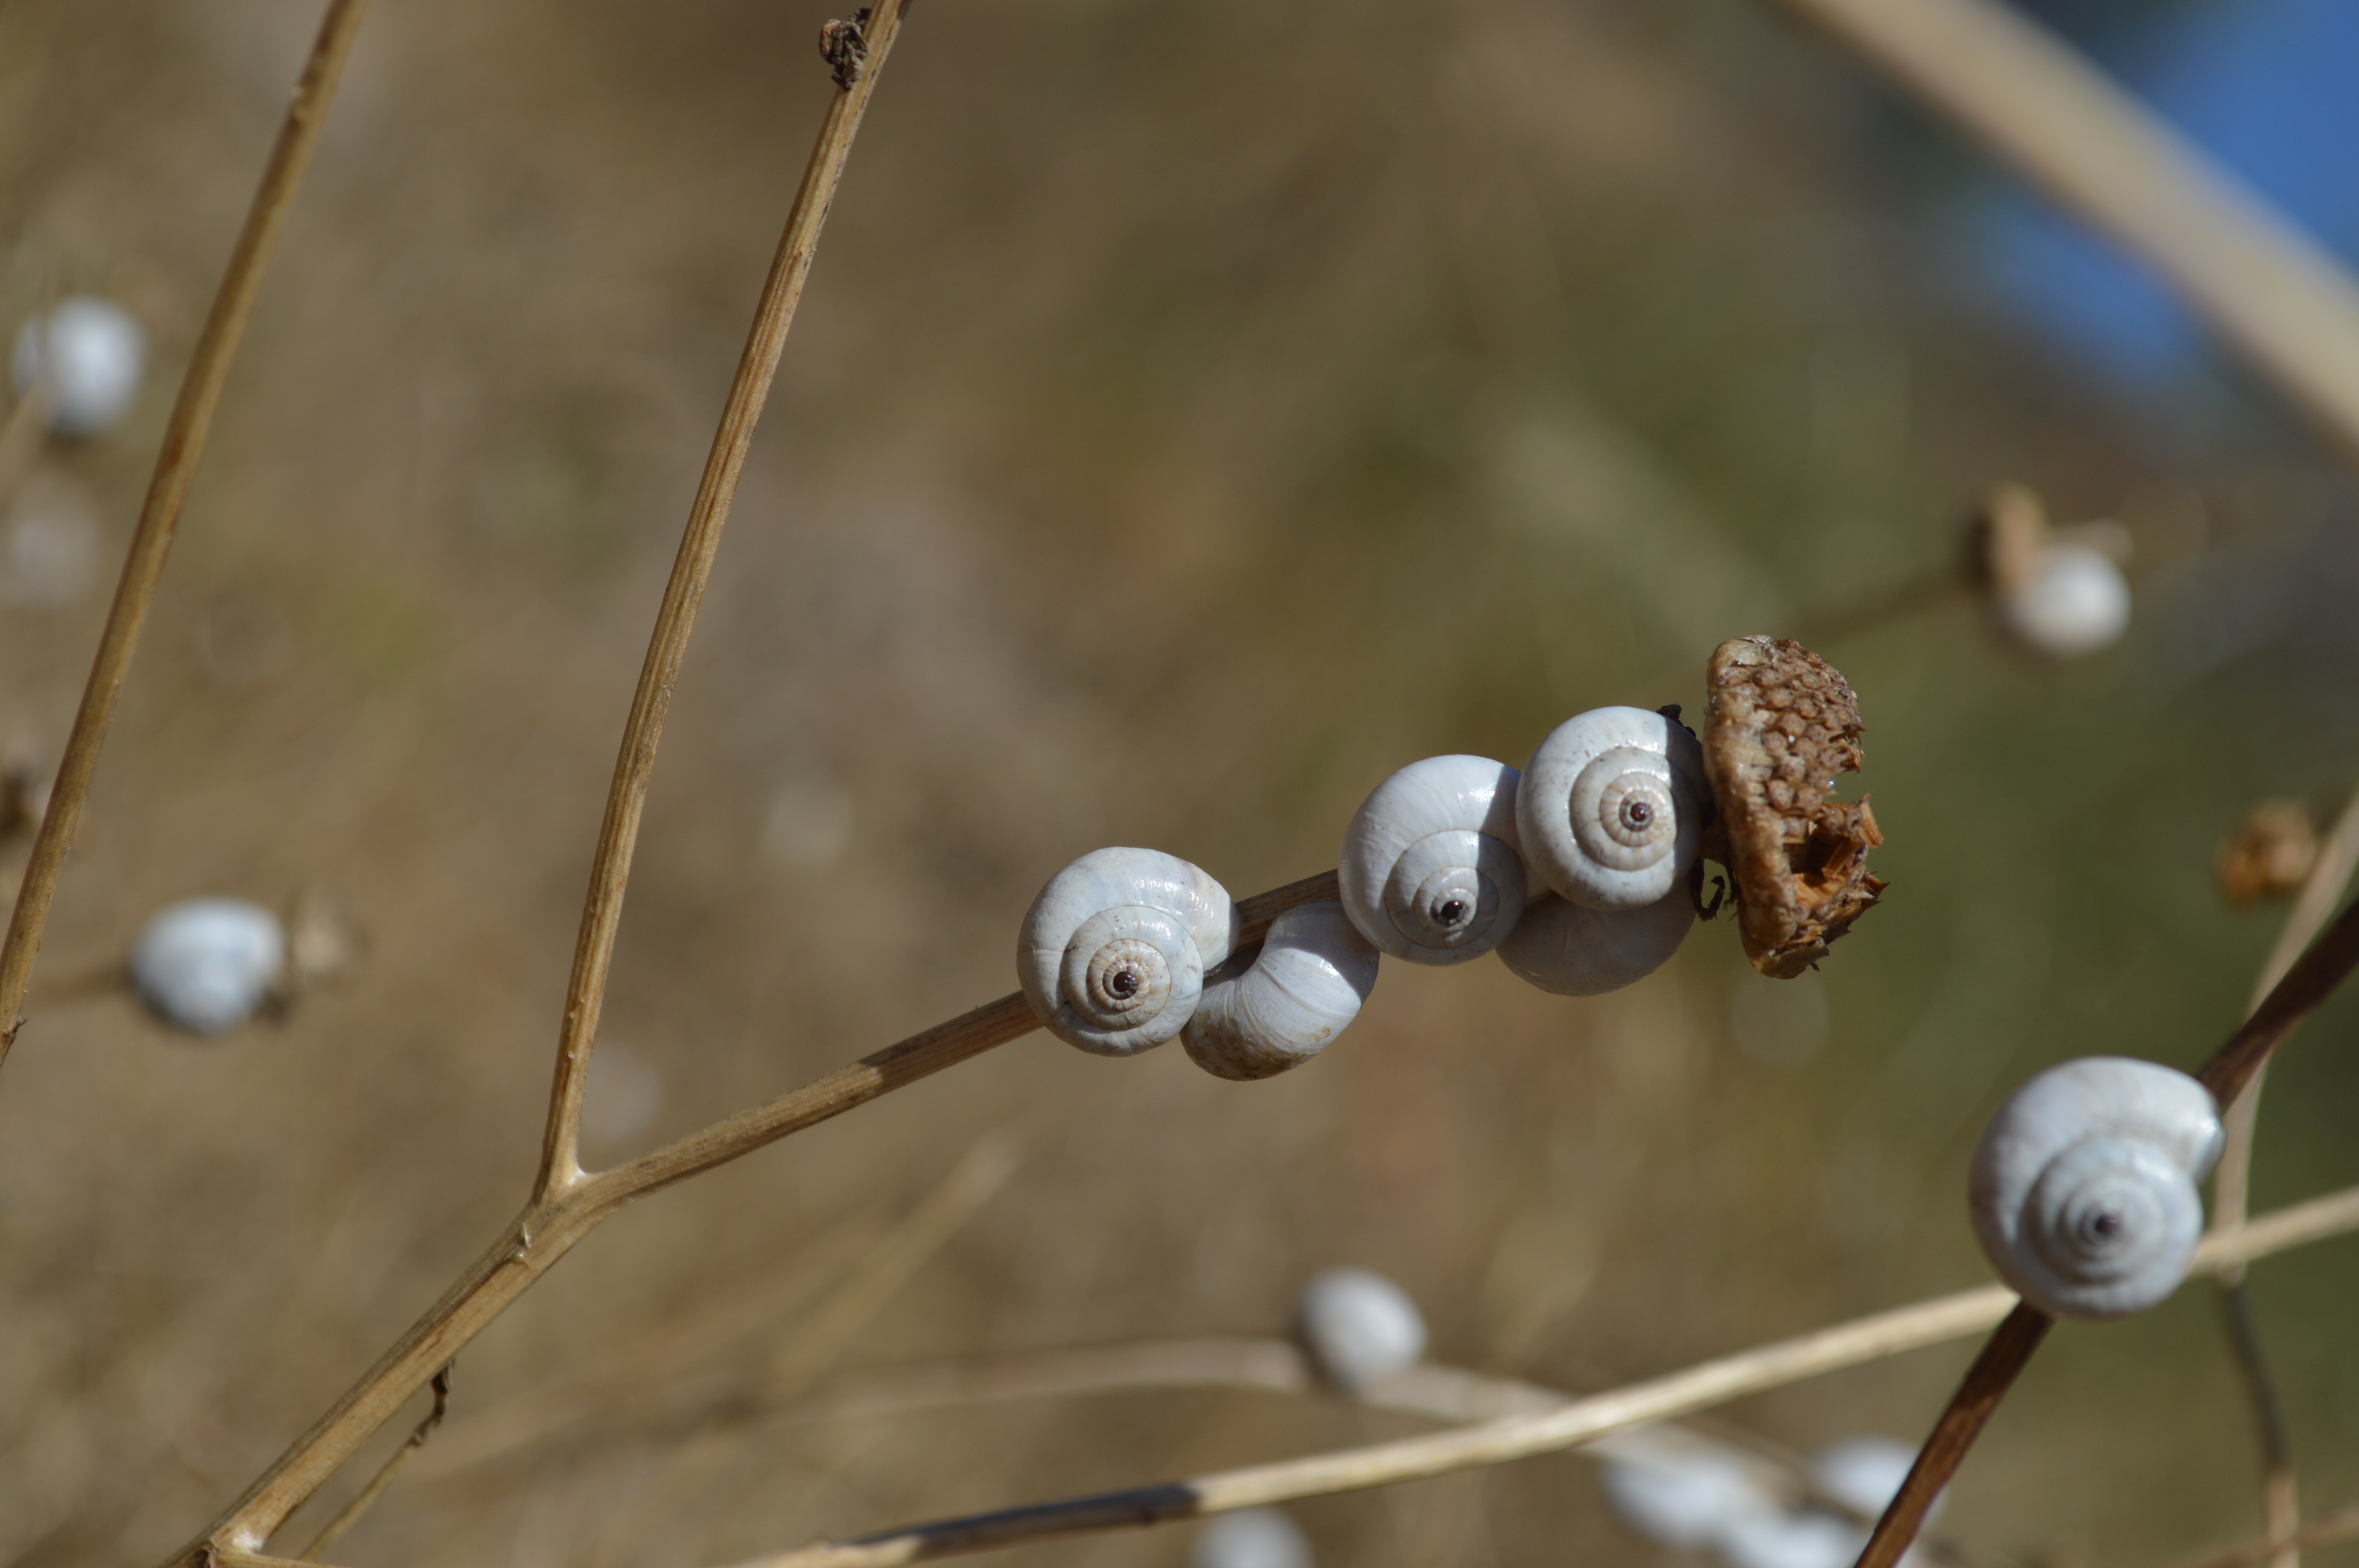
nature, branch, blossom, group, plant, photography, leaf, flower, dry, produce, flora, fauna, invertebrate, twig, close up, snail, snails, drought, macro photography